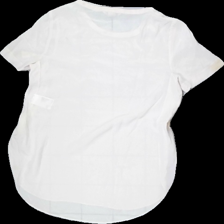
View: back
Type: Blouse
Category: Ladies
Brand: H&M
Colors: Pink
Material: 100% Silke
Cut: Regular, C-collar
Size: 36
Season: Spring
Stains: Minor
Damage: stain
Damage location: bottom left
Price range: <50
Recommended usage: Recycle
Description: pink bouse